Didyma

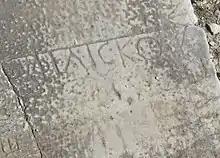
Southern crepidoma of the temple of Apollo with a "topos inscription": ΦΙΛΙΣΚΟΥ (Seat of Philiskos).

During excavations in 1994, to the south of the mosque, an Ionic architrave and frieze blocks of an unknown building had been excavated. These blocks of white marble bear almost the same pattern and size as architrave and frieze from the Hellenistic naiskos of Apollo. Therefore, it seemed likely they belonged to the elusive and tantalising temple of Artemis because of the twinning stylistic components. But this idea was only proven by Ulf Weber in 2012. The architrave and frieze blocks from the Artemis temple are deeper and wider than the ones from Apollo's naiskos. A cornice block (consisting of geison and sima), already found in 1909, but first investigated in 2012 belongs to them. It was the keystone to solve the riddle.